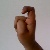
The image shows a hand gesture representing the letter 'X' in Indian Sign Language.